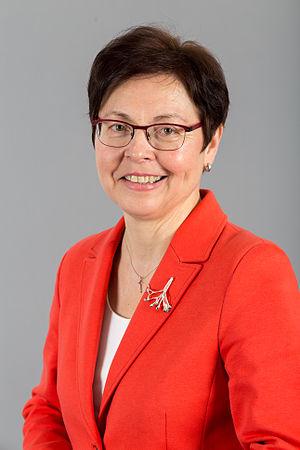
Heike Taubert, née le 14 novembre 1958 à Reichenbach im Vogtland, est une femme politique allemande membre du Parti social-démocrate d'Allemagne.